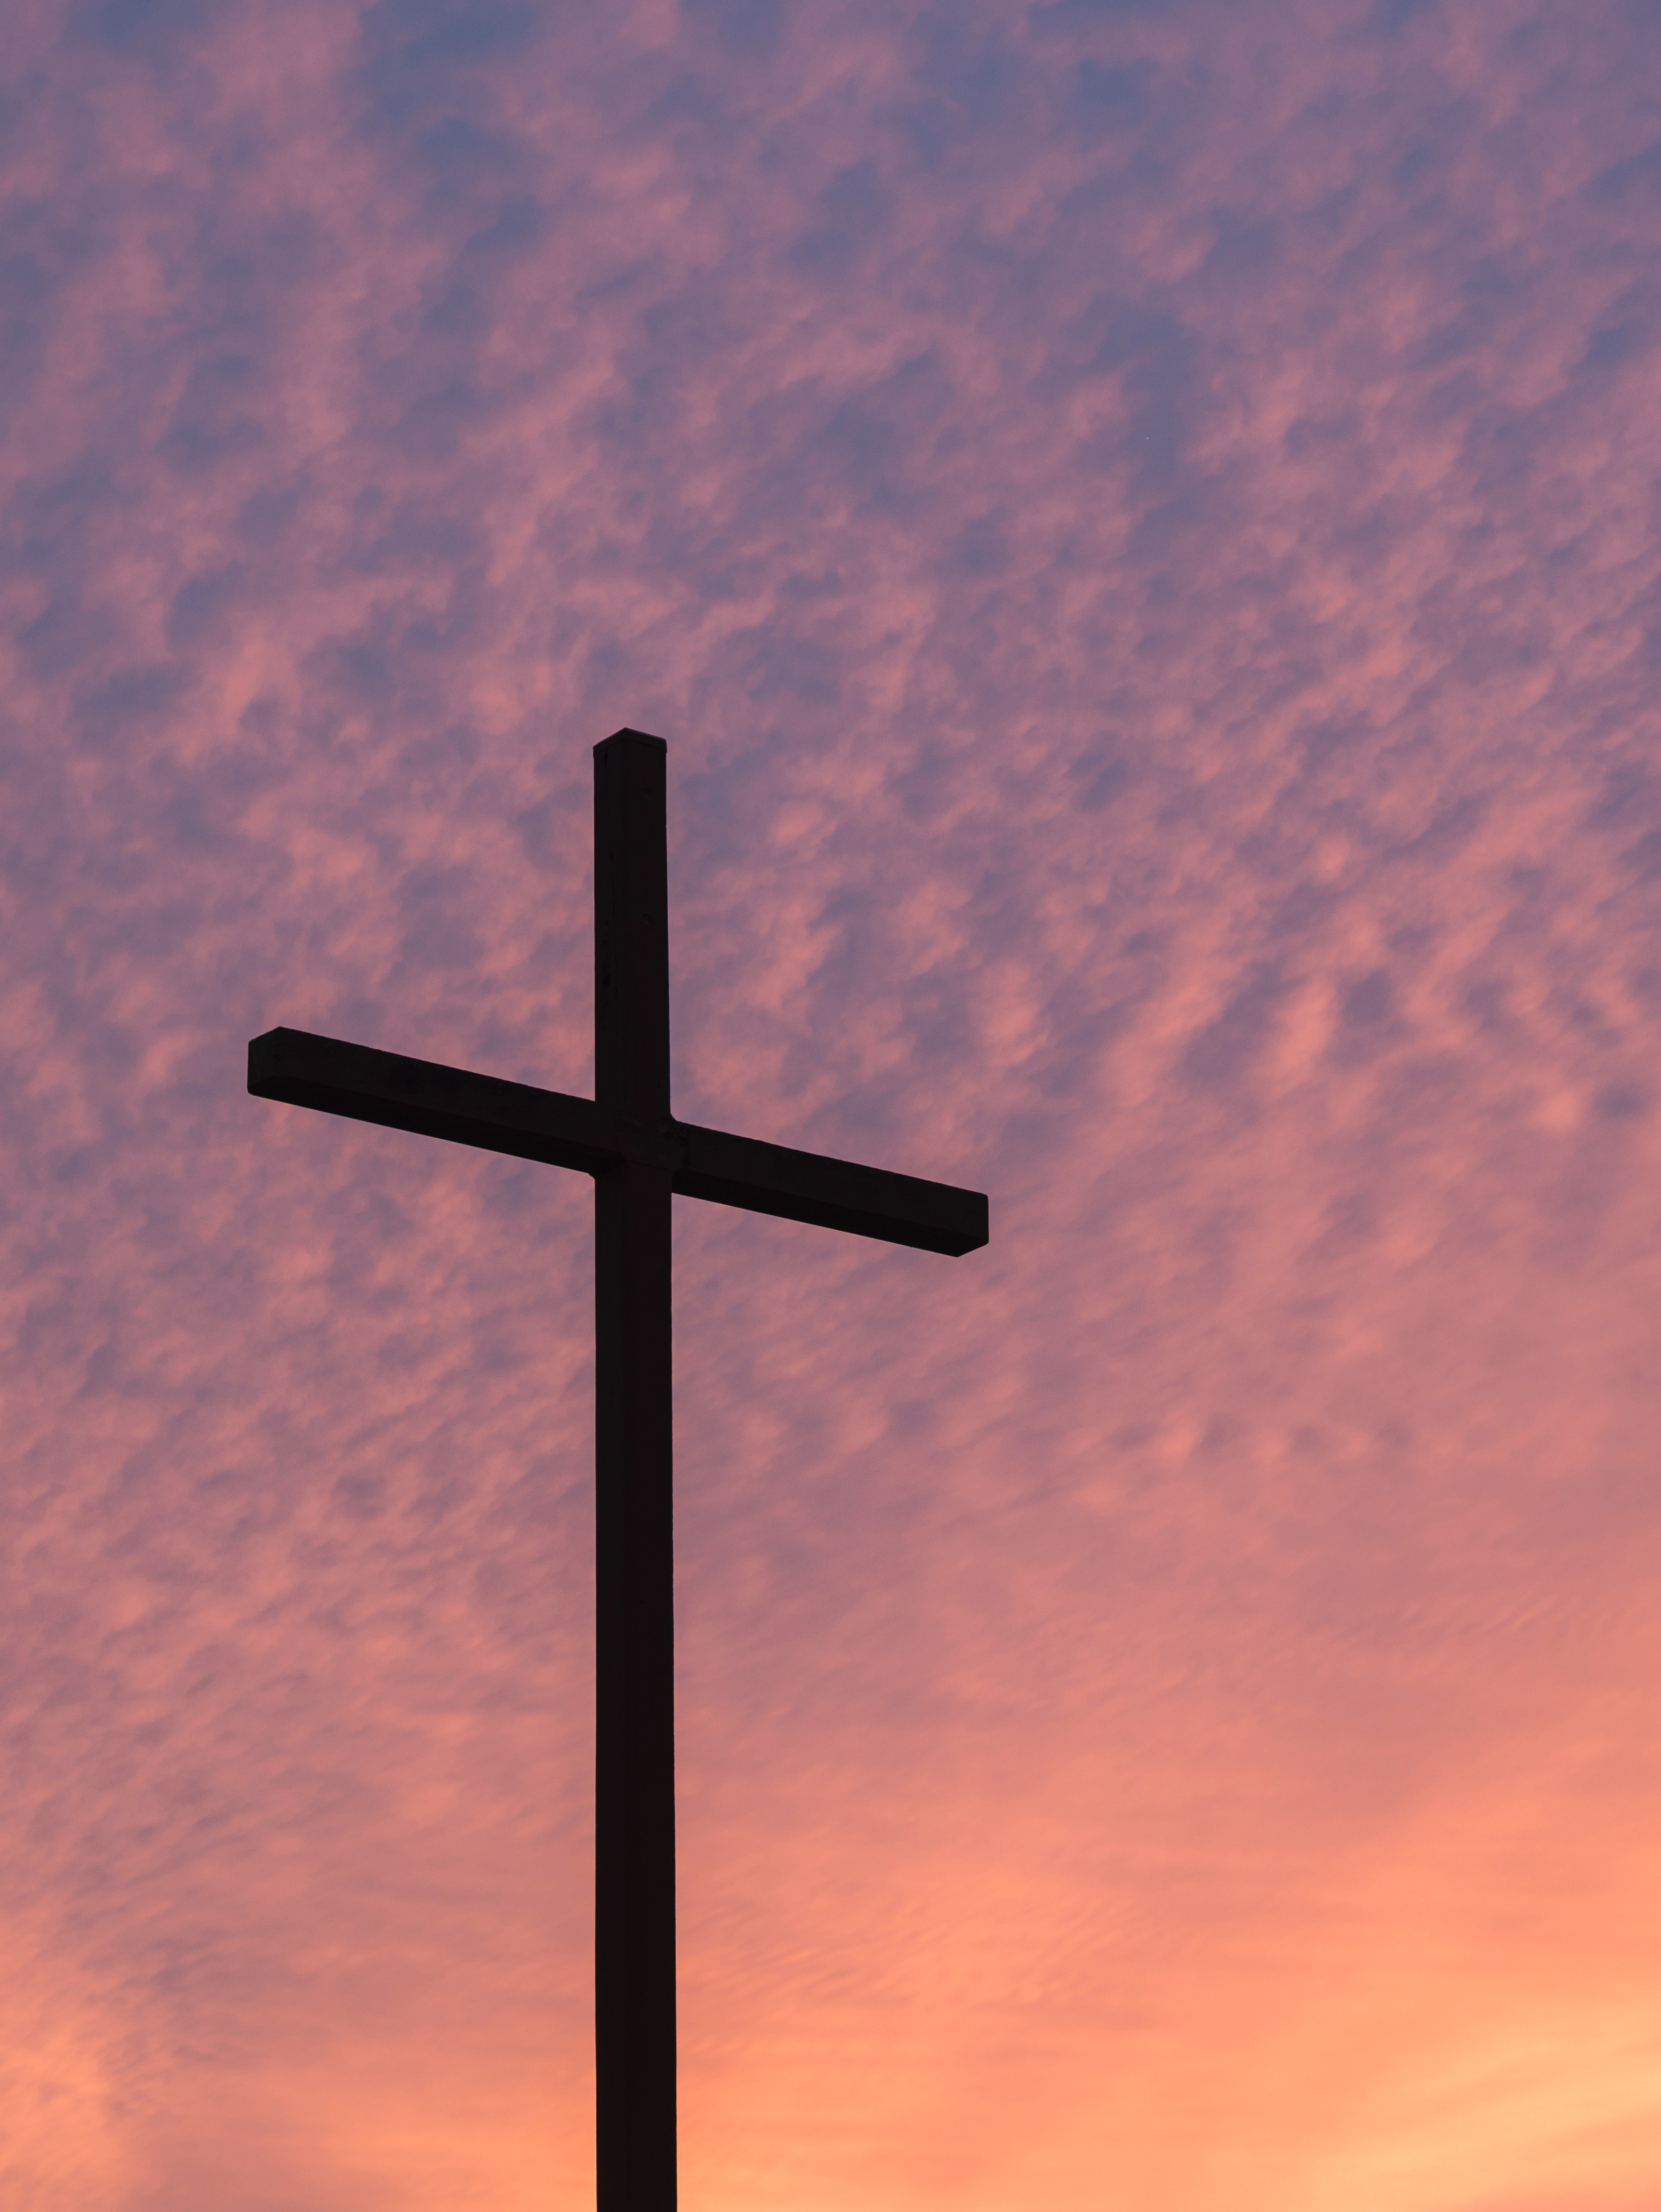
cloud, sky, sunrise, sunset, wind, dawn, dusk, symbol, cross, christian, easter, afterglow